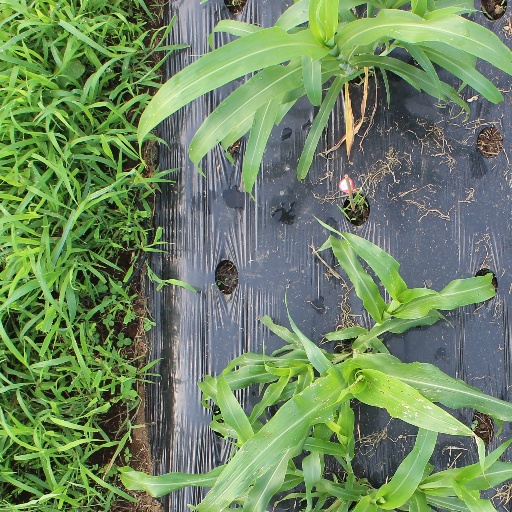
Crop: sorghum